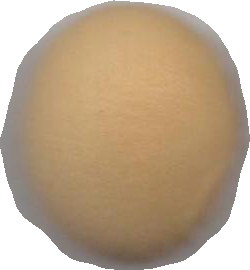
Variety: Dega